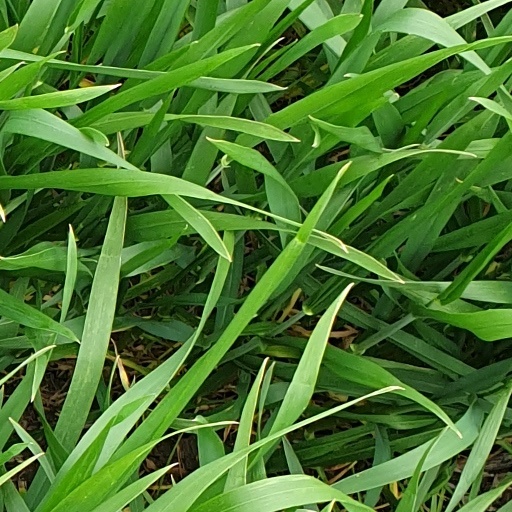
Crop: wheat